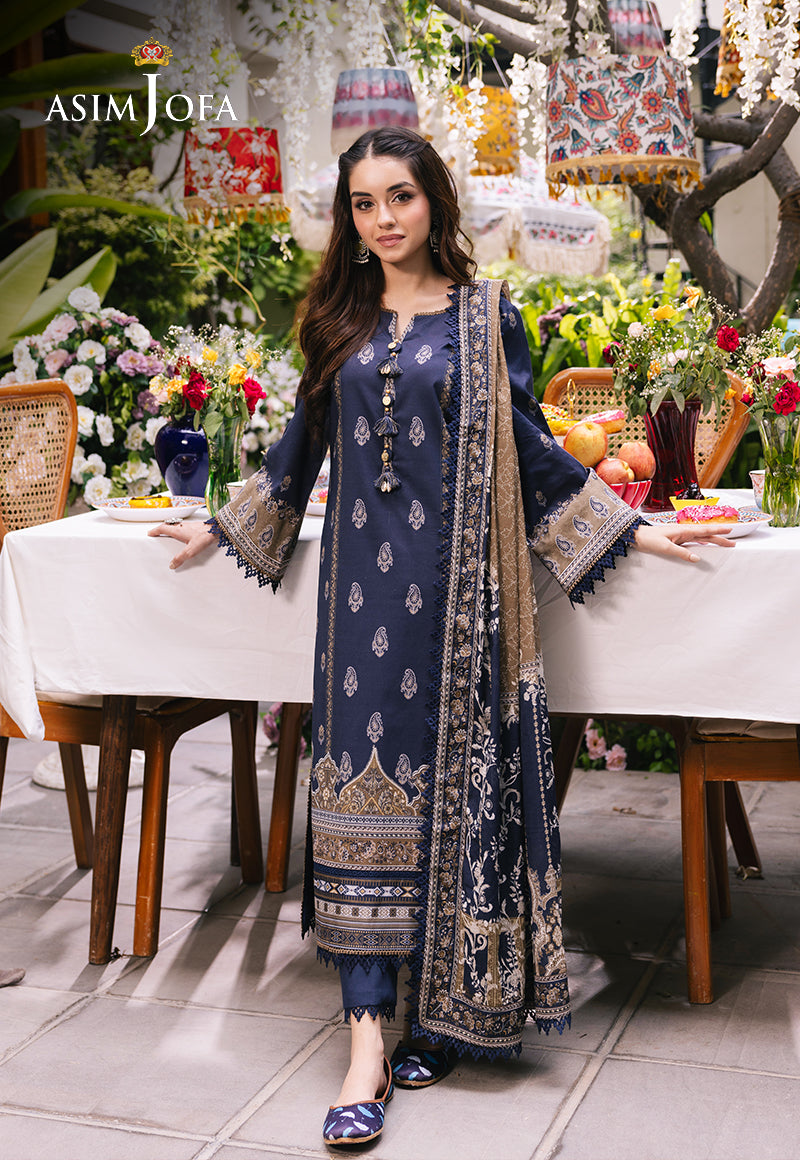
navy blue embroidered chiffon suit